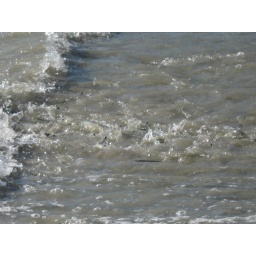
A school of small fish were washed onto the beach by the surf.